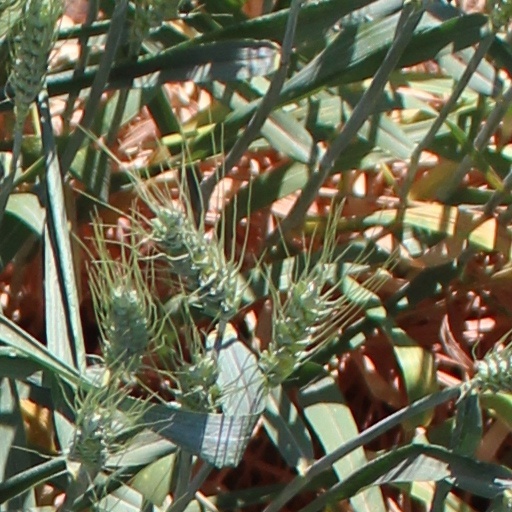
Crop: wheat